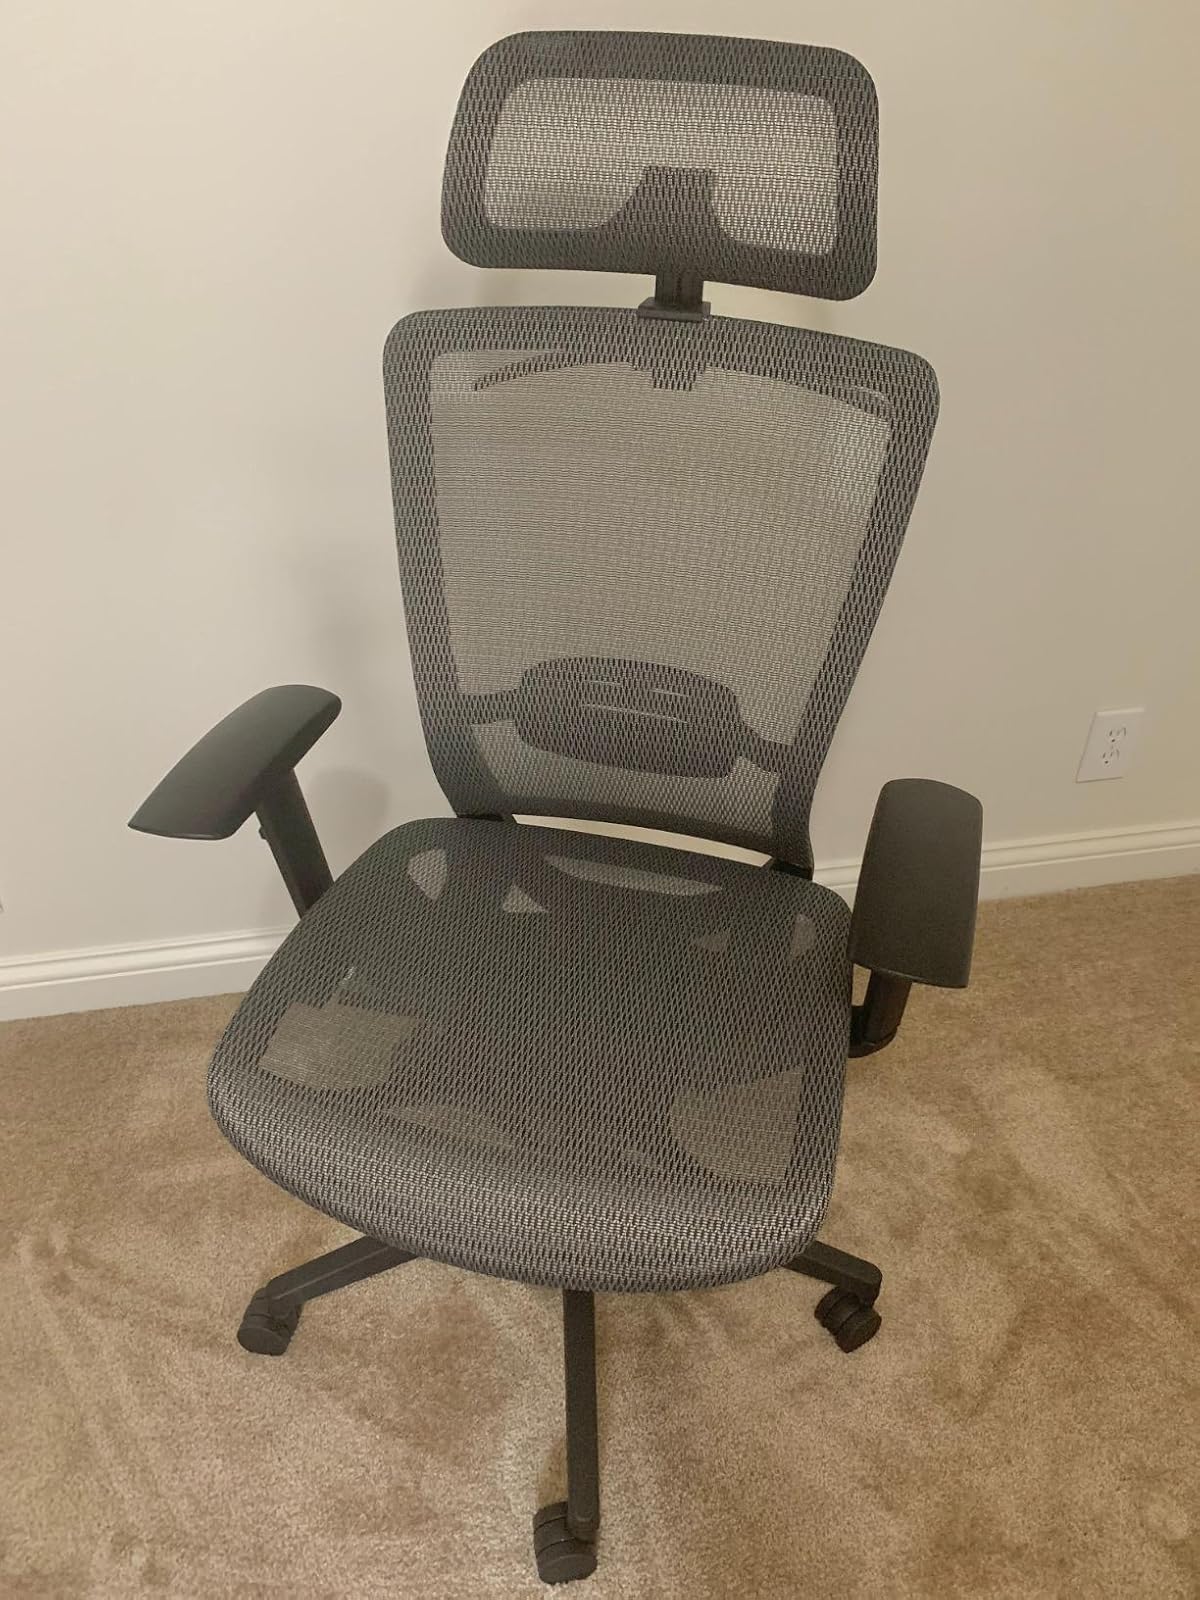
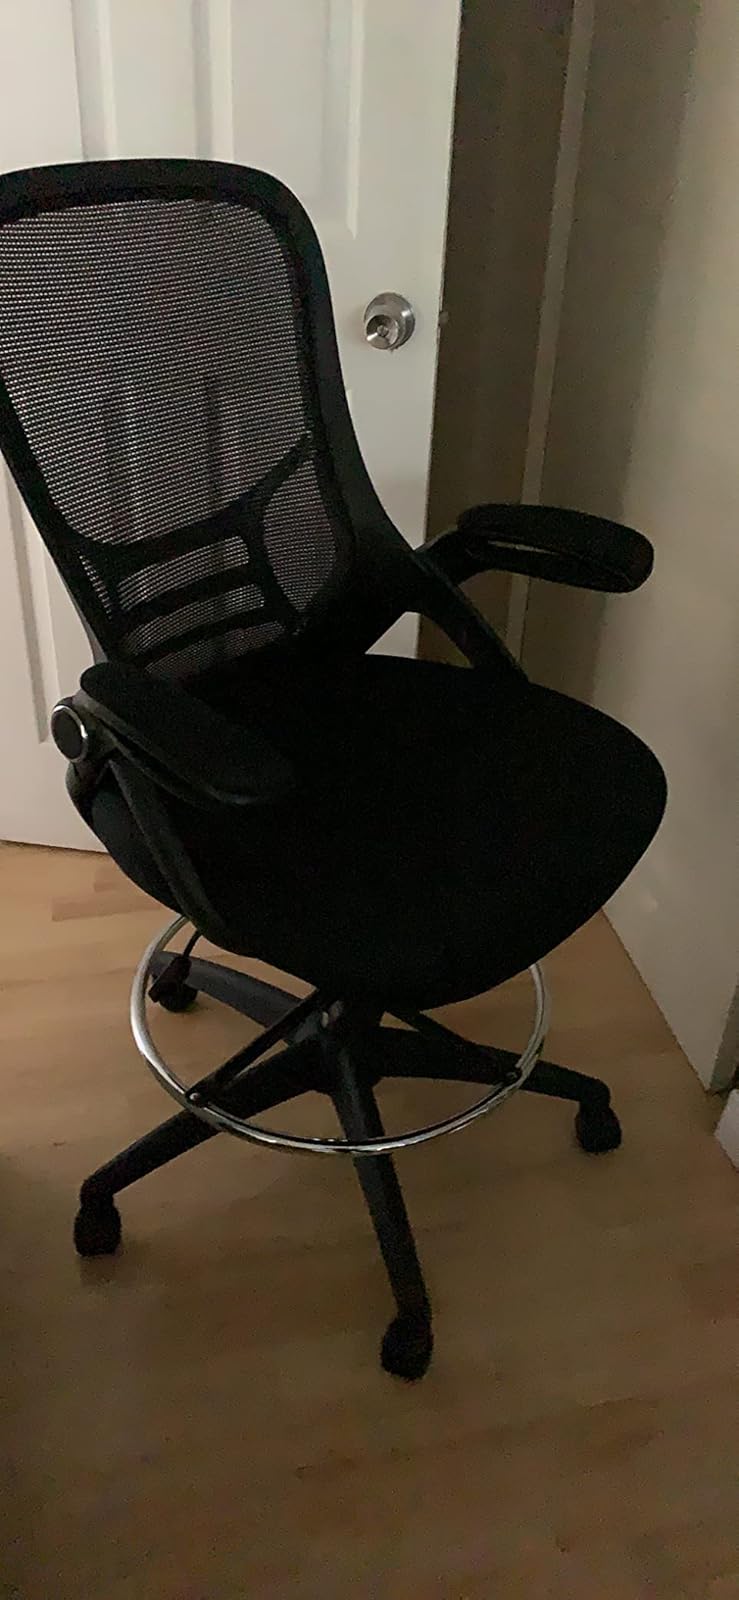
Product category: items_chair
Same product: no